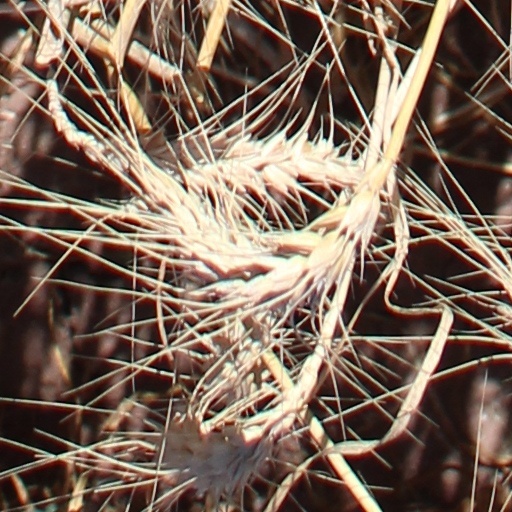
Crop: wheat